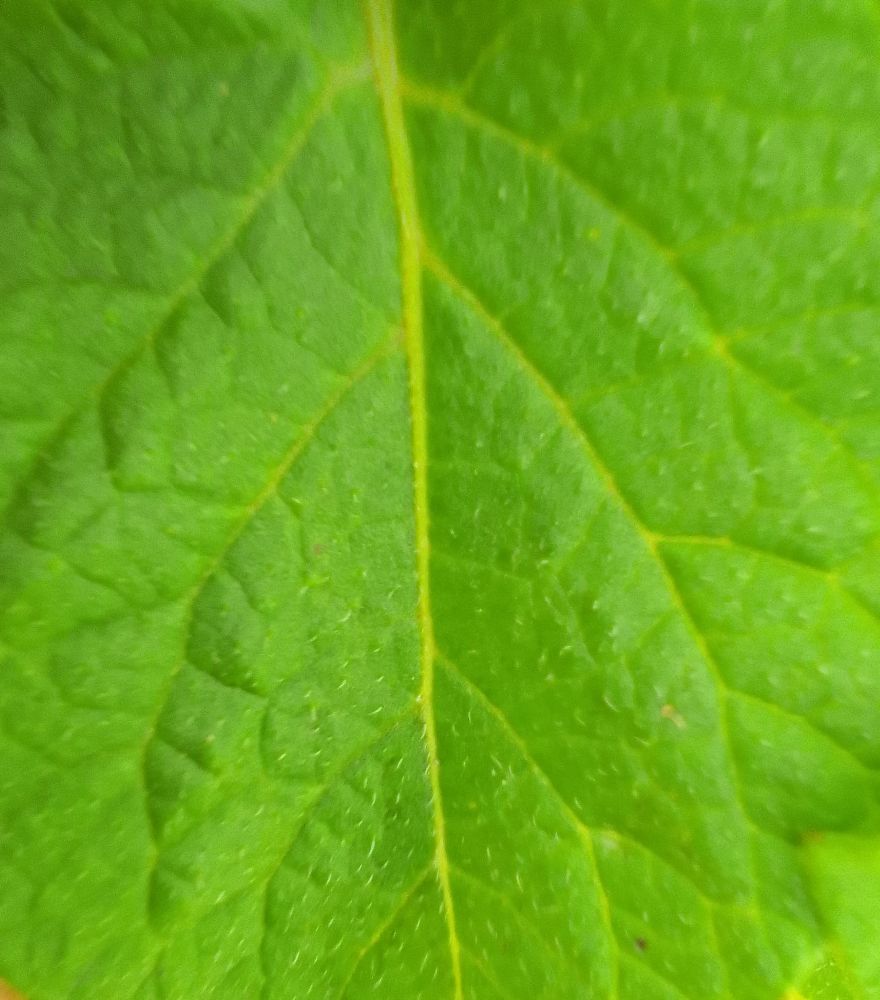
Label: Healthy